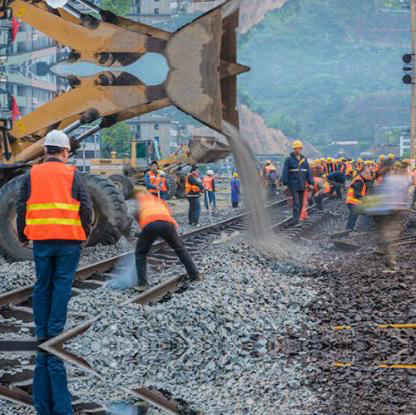
Objects in the image:
label: helmet
label: helmet
label: head
label: head
label: helmet